Prudnik Castle

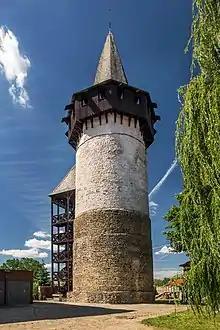
The surviving Wok's Tower

Prudnik Castle was located in the defensive bend of the Prudnik river. It was built in 1255. It was founded a Czech knight Wok of Rosenberg.